Tathāgata

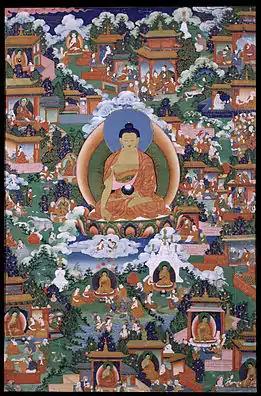
Tathagata, Shakyamuni Buddha in a thangka painting showing the avadana legend scenes

Tathāgata is a Pali and Sanskrit word used in ancient India for a person who has attained the highest religious goal. Gautama Buddha, the founder of Buddhism, used it when referring to himself or other past Buddhas in the Pāli Canon. Likewise, in the Mahayana corpus, it is an epithet of Shakyamuni Buddha and the other celestial buddhas. The term is often thought to mean either "one who has thus gone" ("tathā-gata"), "one who has thus come" ("tathā-āgata"), or sometimes "one who has thus not gone" ("tathā-agata"). This is interpreted as signifying that the Tathāgata is beyond all coming and going – beyond all transitory phenomena. There are, however, other interpretations and the precise original meaning of the word is not certain.